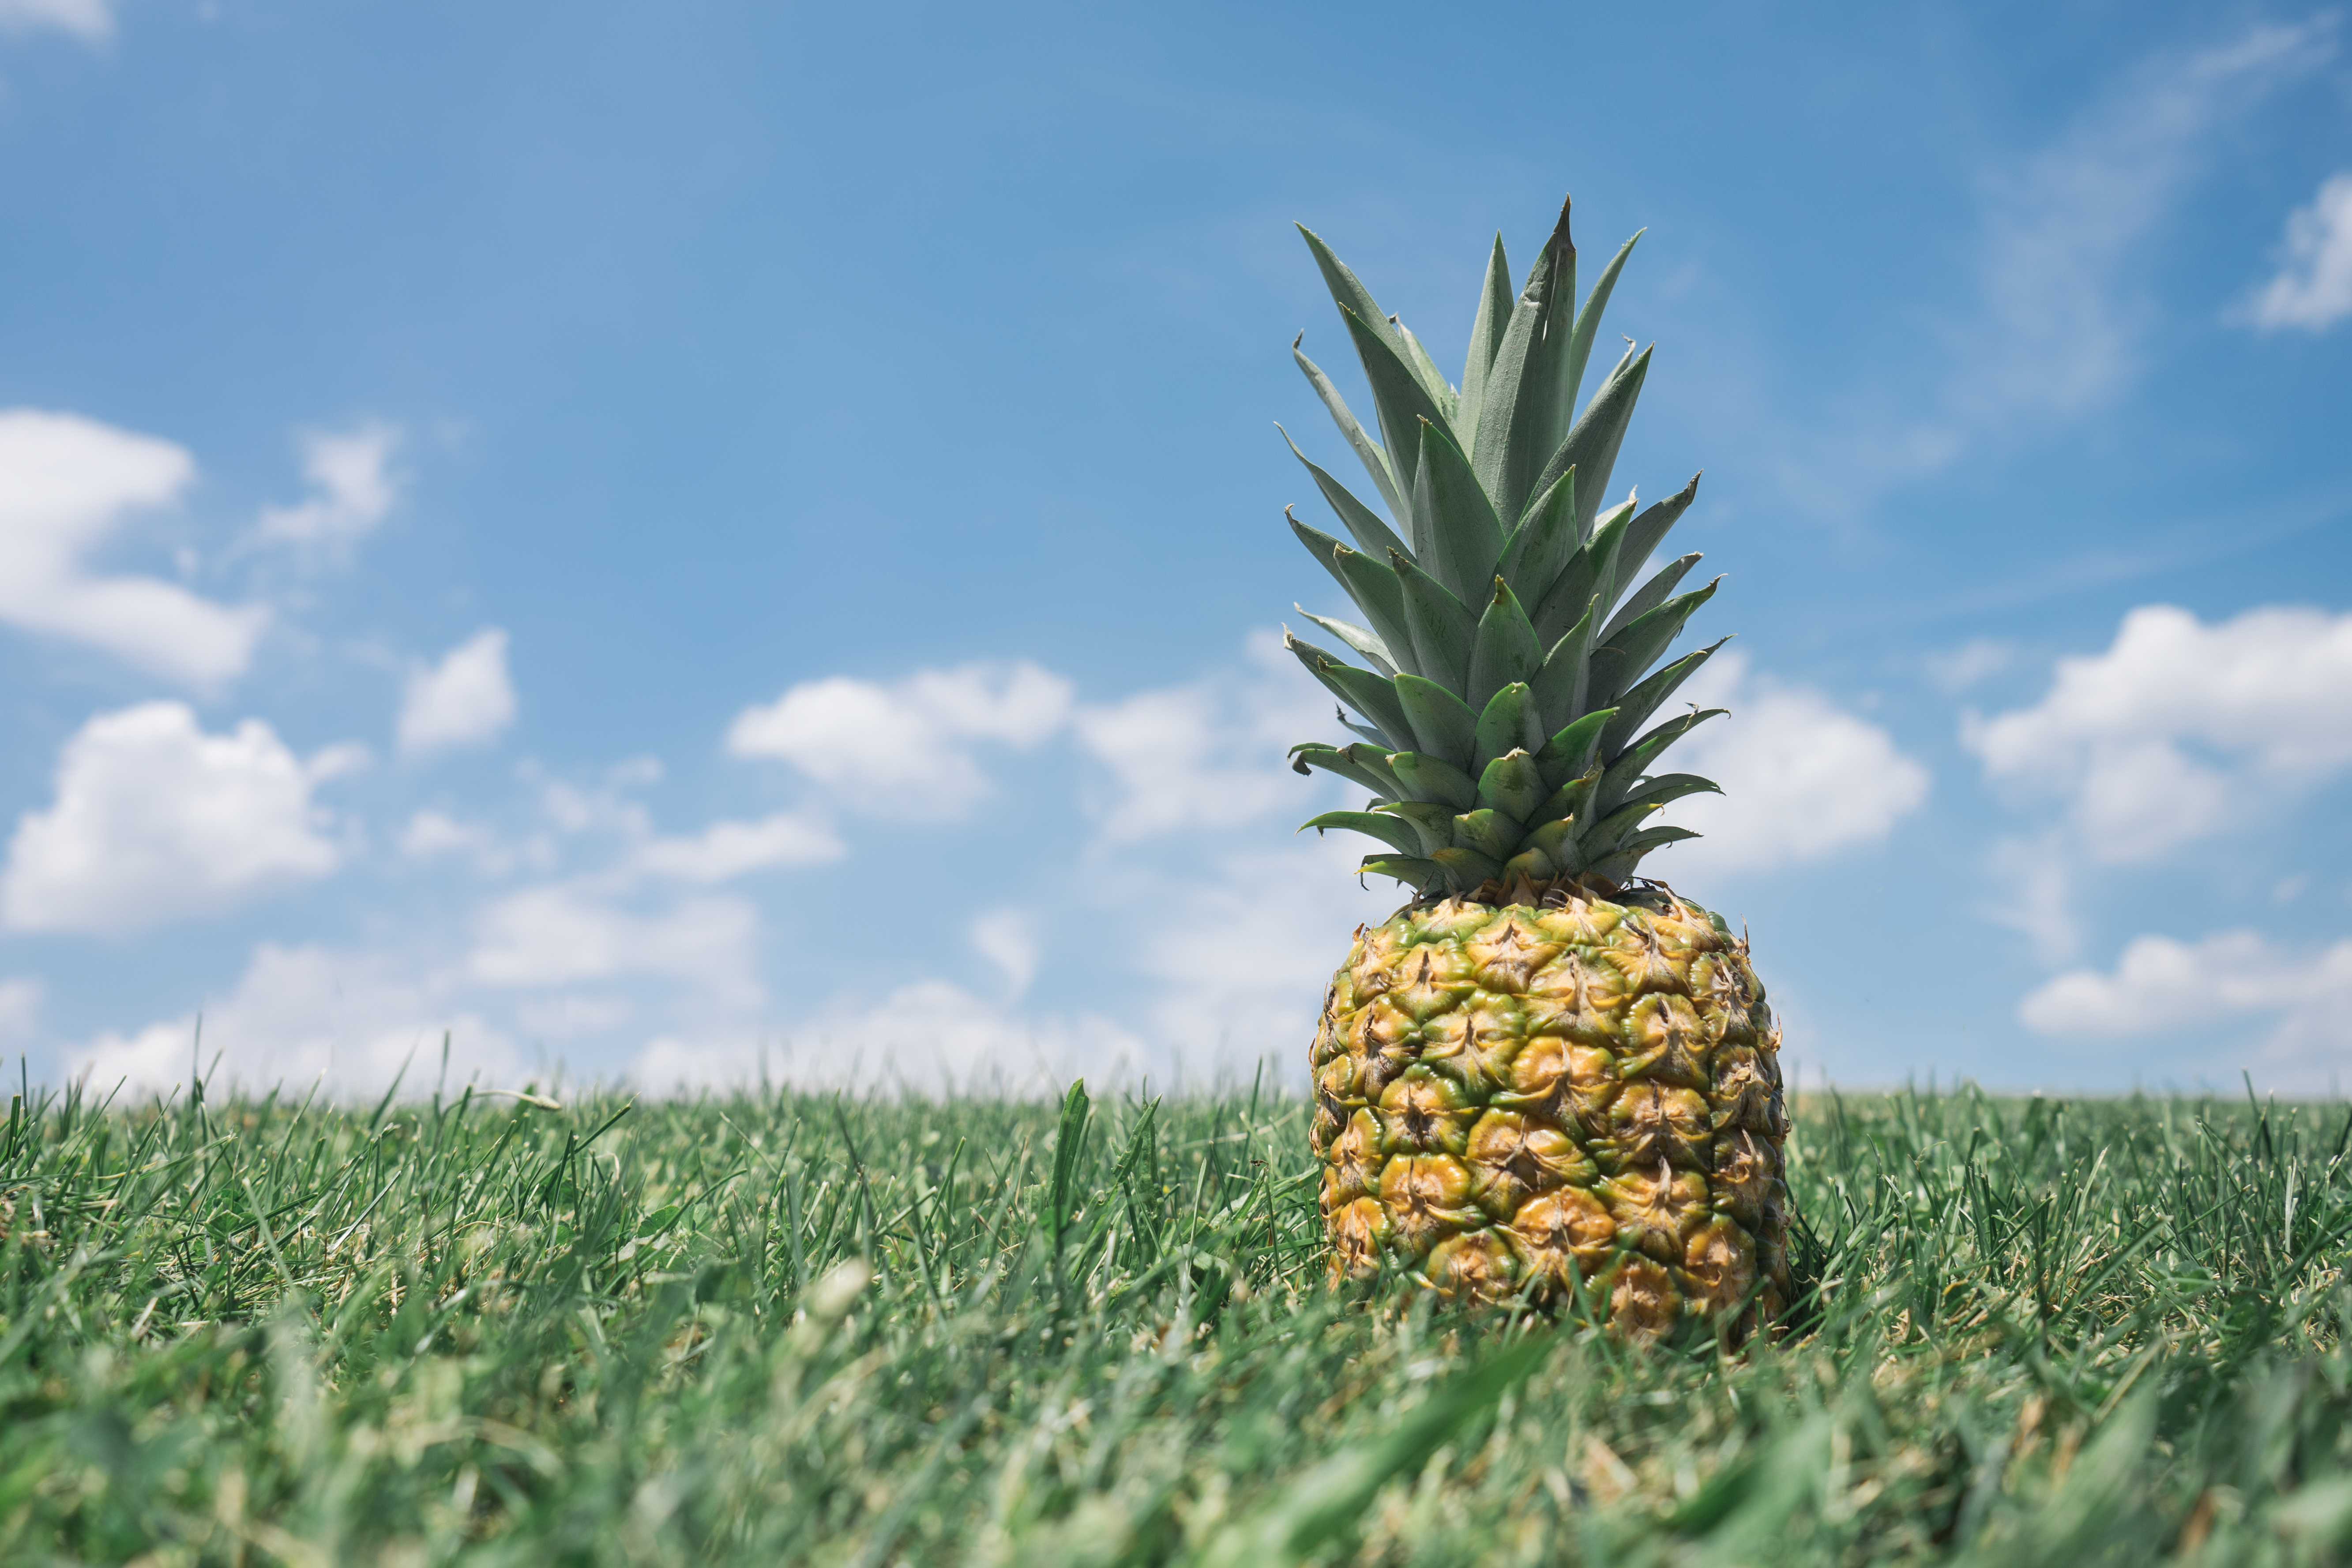
tree, grass, plant, sky, field, meadow, fruit, flower, food, produce, crop, tropical, agriculture, pineapple, flowering plant, date palm, grass family, land plant, arecales, palm family